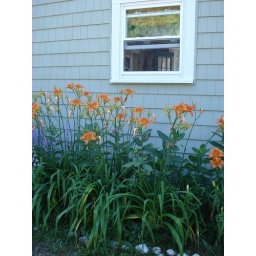
under the kitchen window